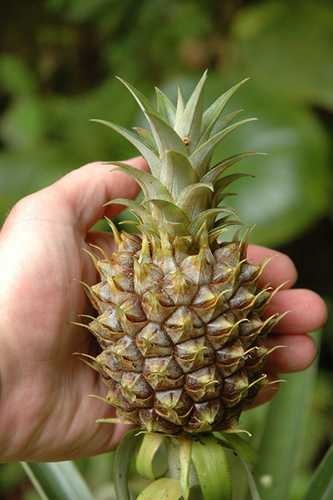
Label: Pineapple